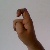
The image shows a hand gesture representing the letter 'X' in Indian Sign Language.